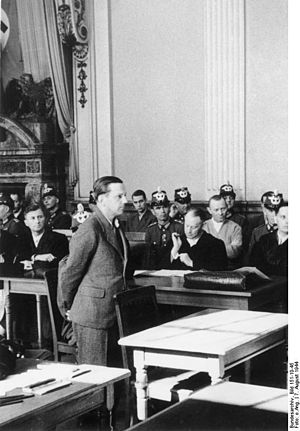
Volksgerichtshof / Kendte personer dømt af domstolen
Helmuth Stieff ved domstolen
Volksgerichtshof var en specialdomstol for høj- og landsforræderi i Nazi-Tyskland fra 1934 til 1945. Den blev etableret af den tyske kansler Adolf Hitler og ledet af Fritz Rehn, Otto Georg Thierack, Roland Freisler og Harry Haffner. Dommeren Roland Freisler var specielt fanatisk og ydmygede ofte de tiltalte.